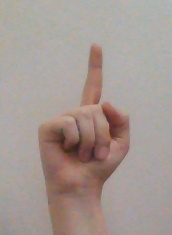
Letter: bb